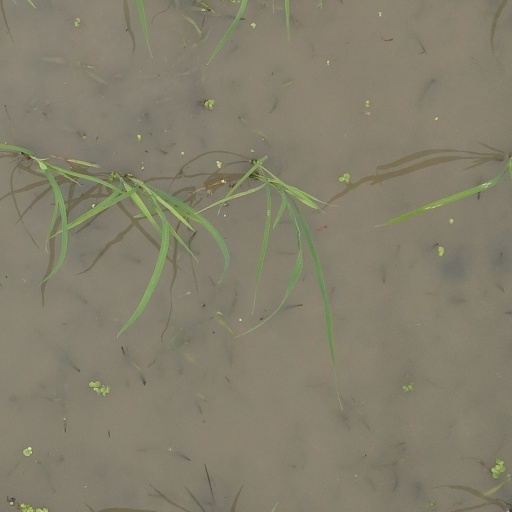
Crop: rice